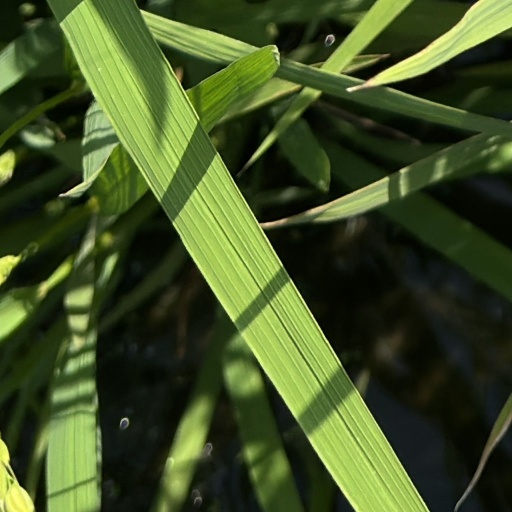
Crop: rice